Domagné

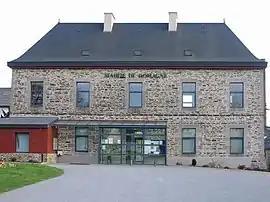
Town hall

Domagné is a commune in the Ille-et-Vilaine department in Brittany in northwestern France. In 1974, it absorbed the former commune Chaumeré.